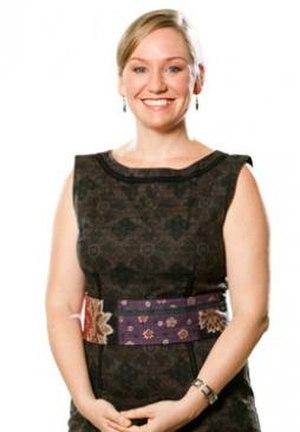
Larissa Waters, née le 9 février 1977 à Winnipeg au Canada, est une femme politique australienne.